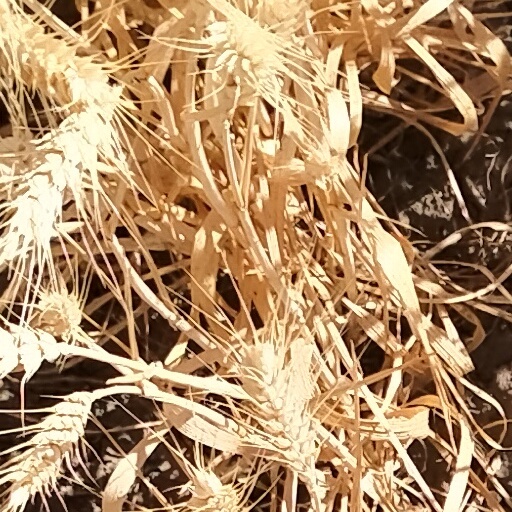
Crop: wheat